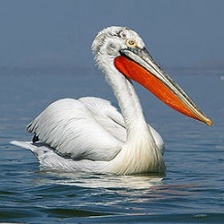
Species: DALMATIAN PELICAN
Scientific name: PELECANUS CRISPUS